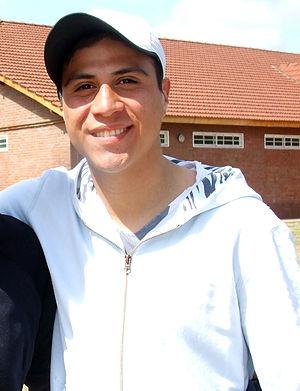
Jonathan Cristaldo est un footballeur argentin qui évolue au poste d'attaquant dans le club du Racing Club.